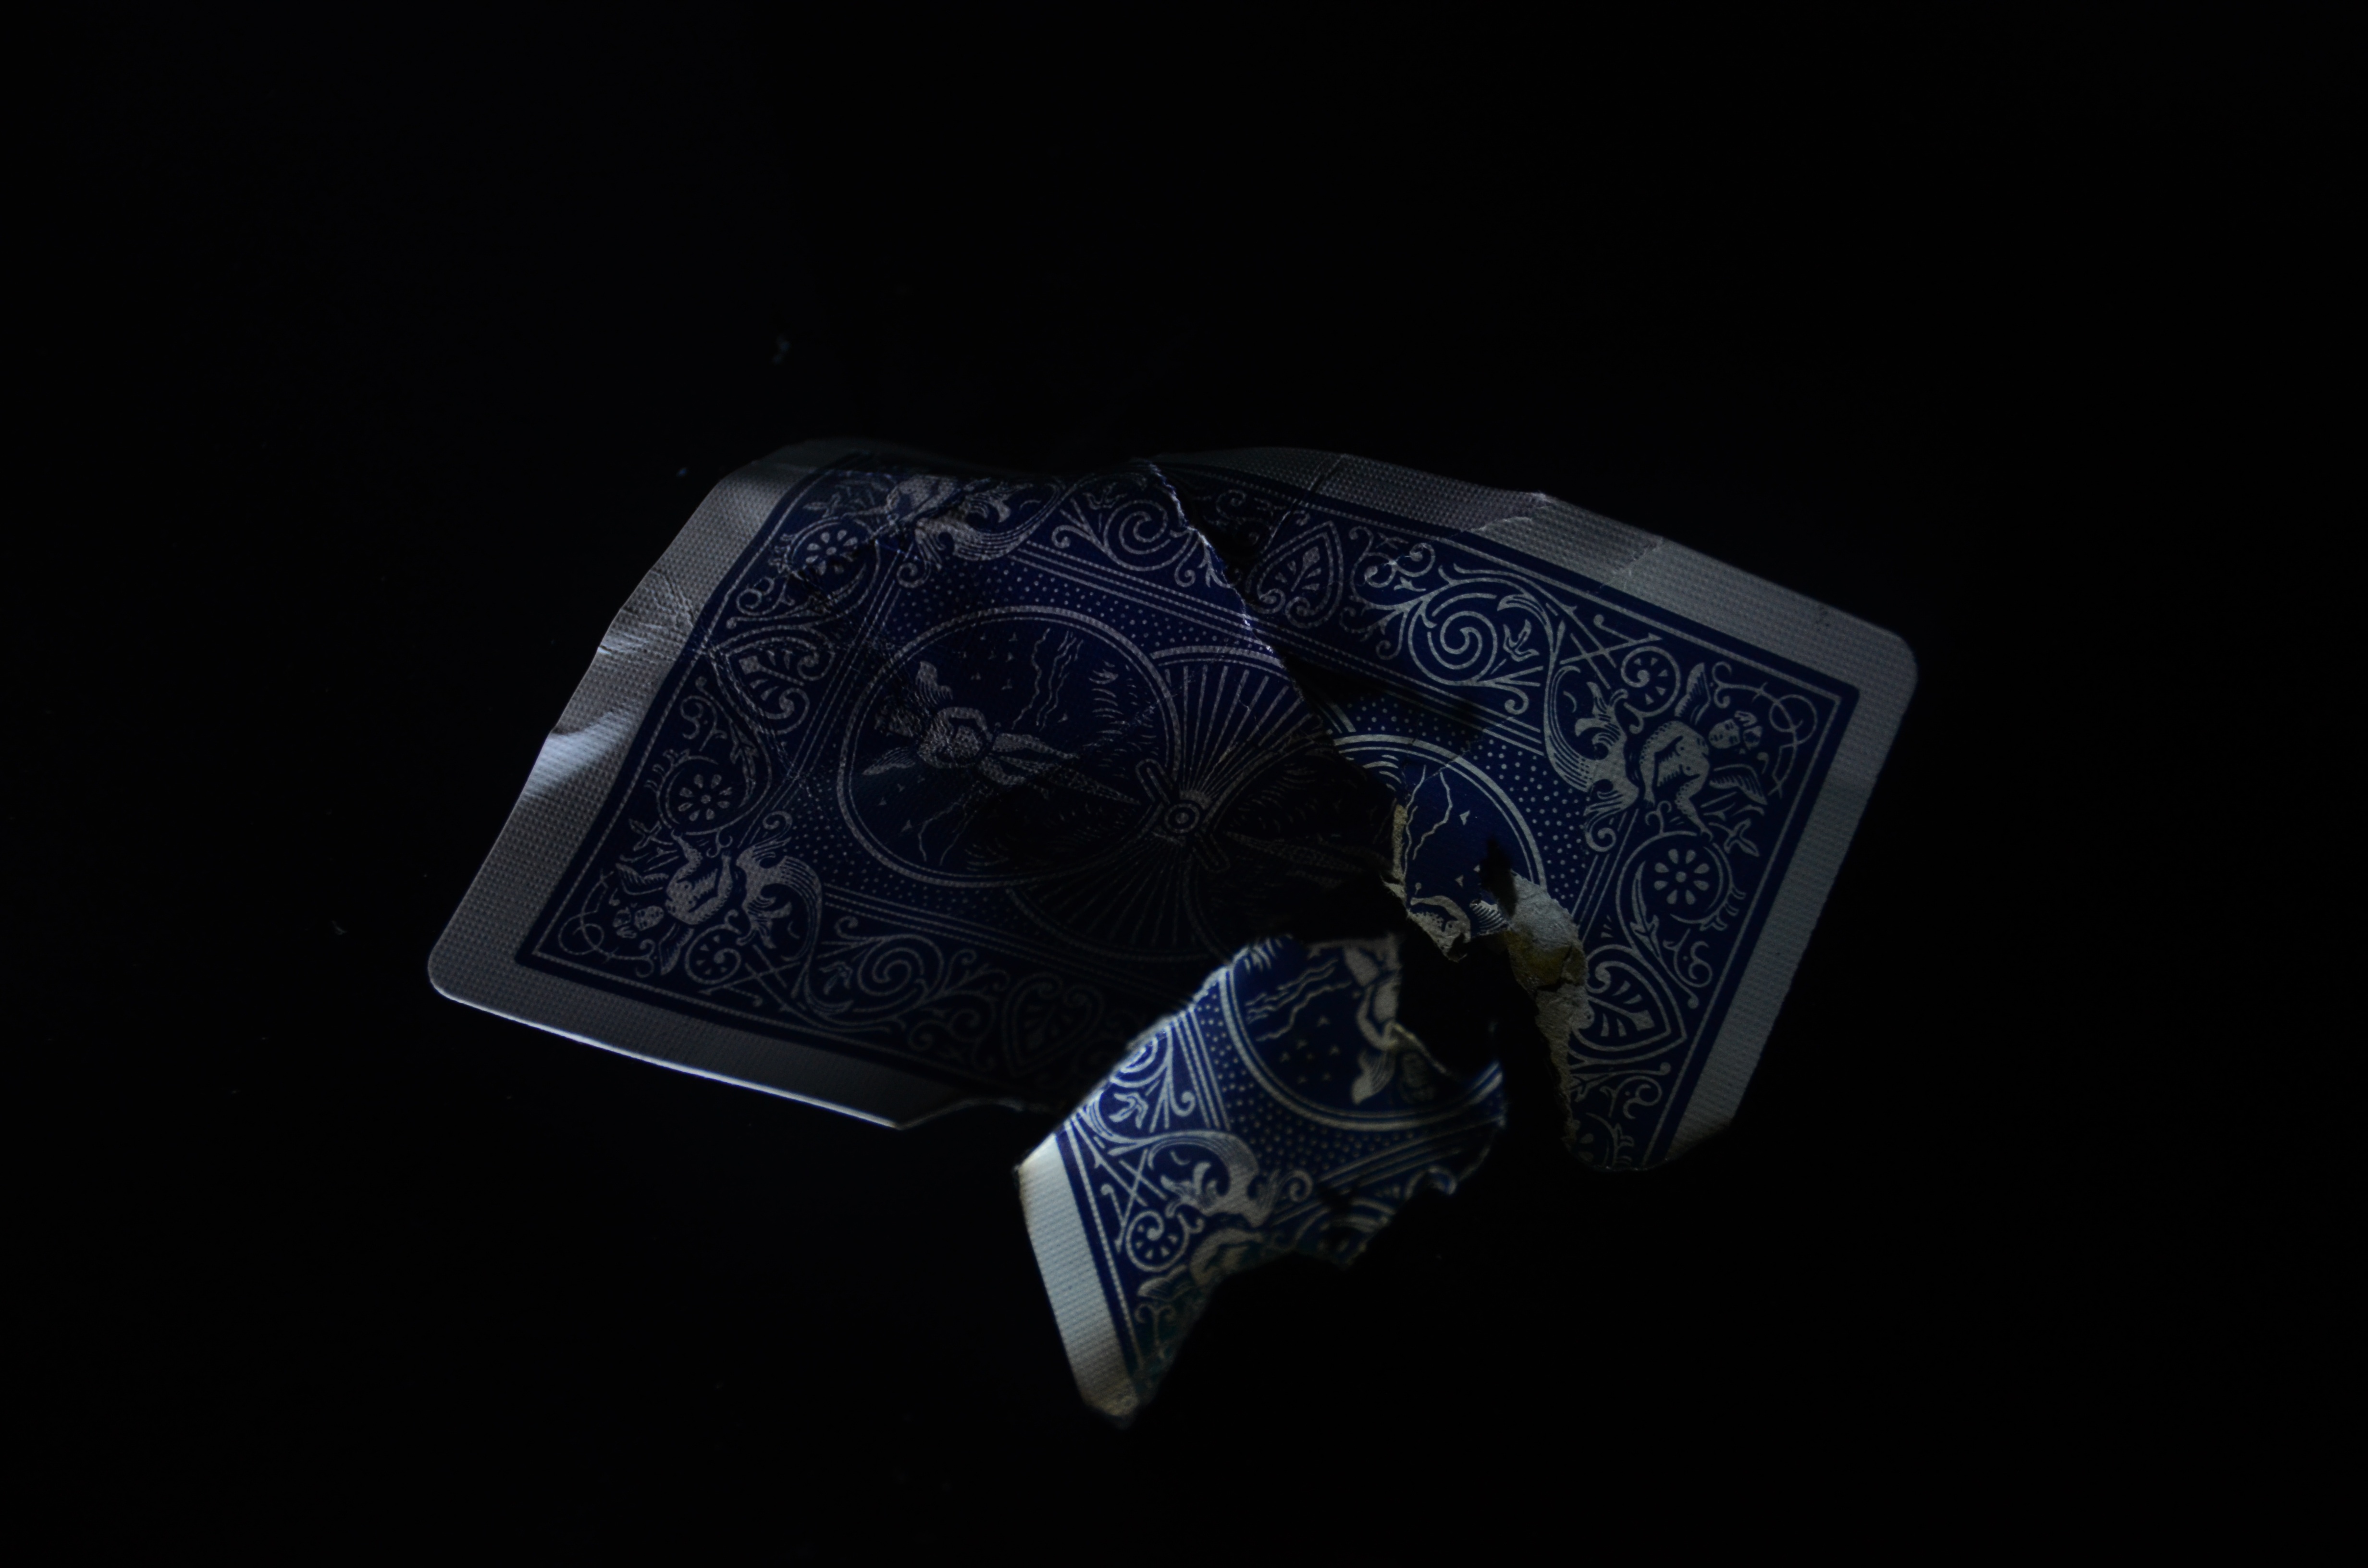
darkness, blue, jewellery, silver, fashion accessory